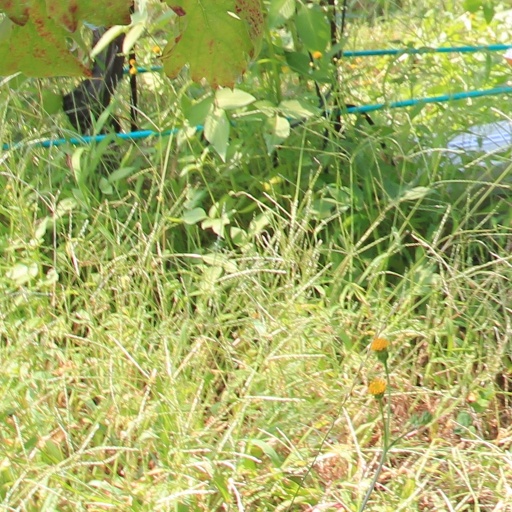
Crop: grape